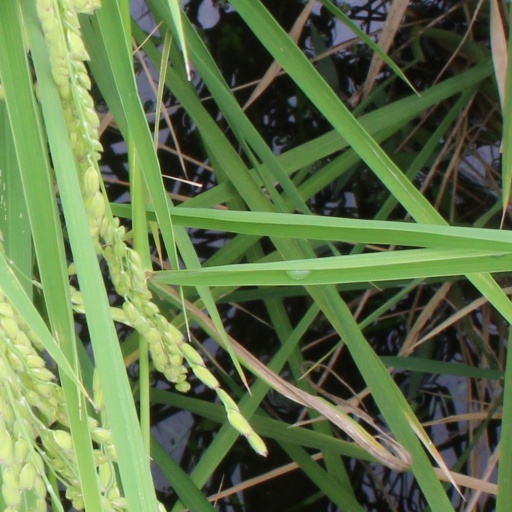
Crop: rice